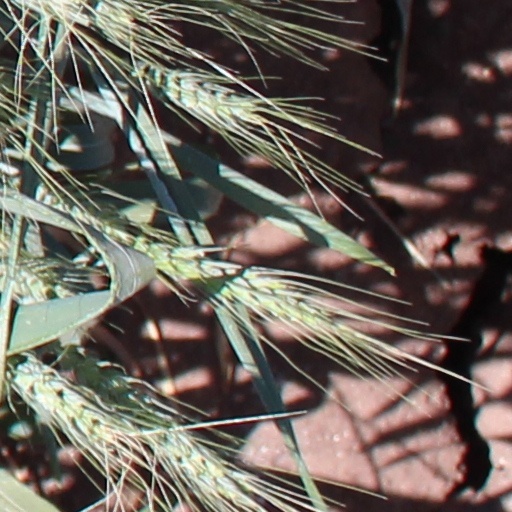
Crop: wheat